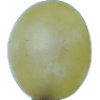
Label: Grape White 1